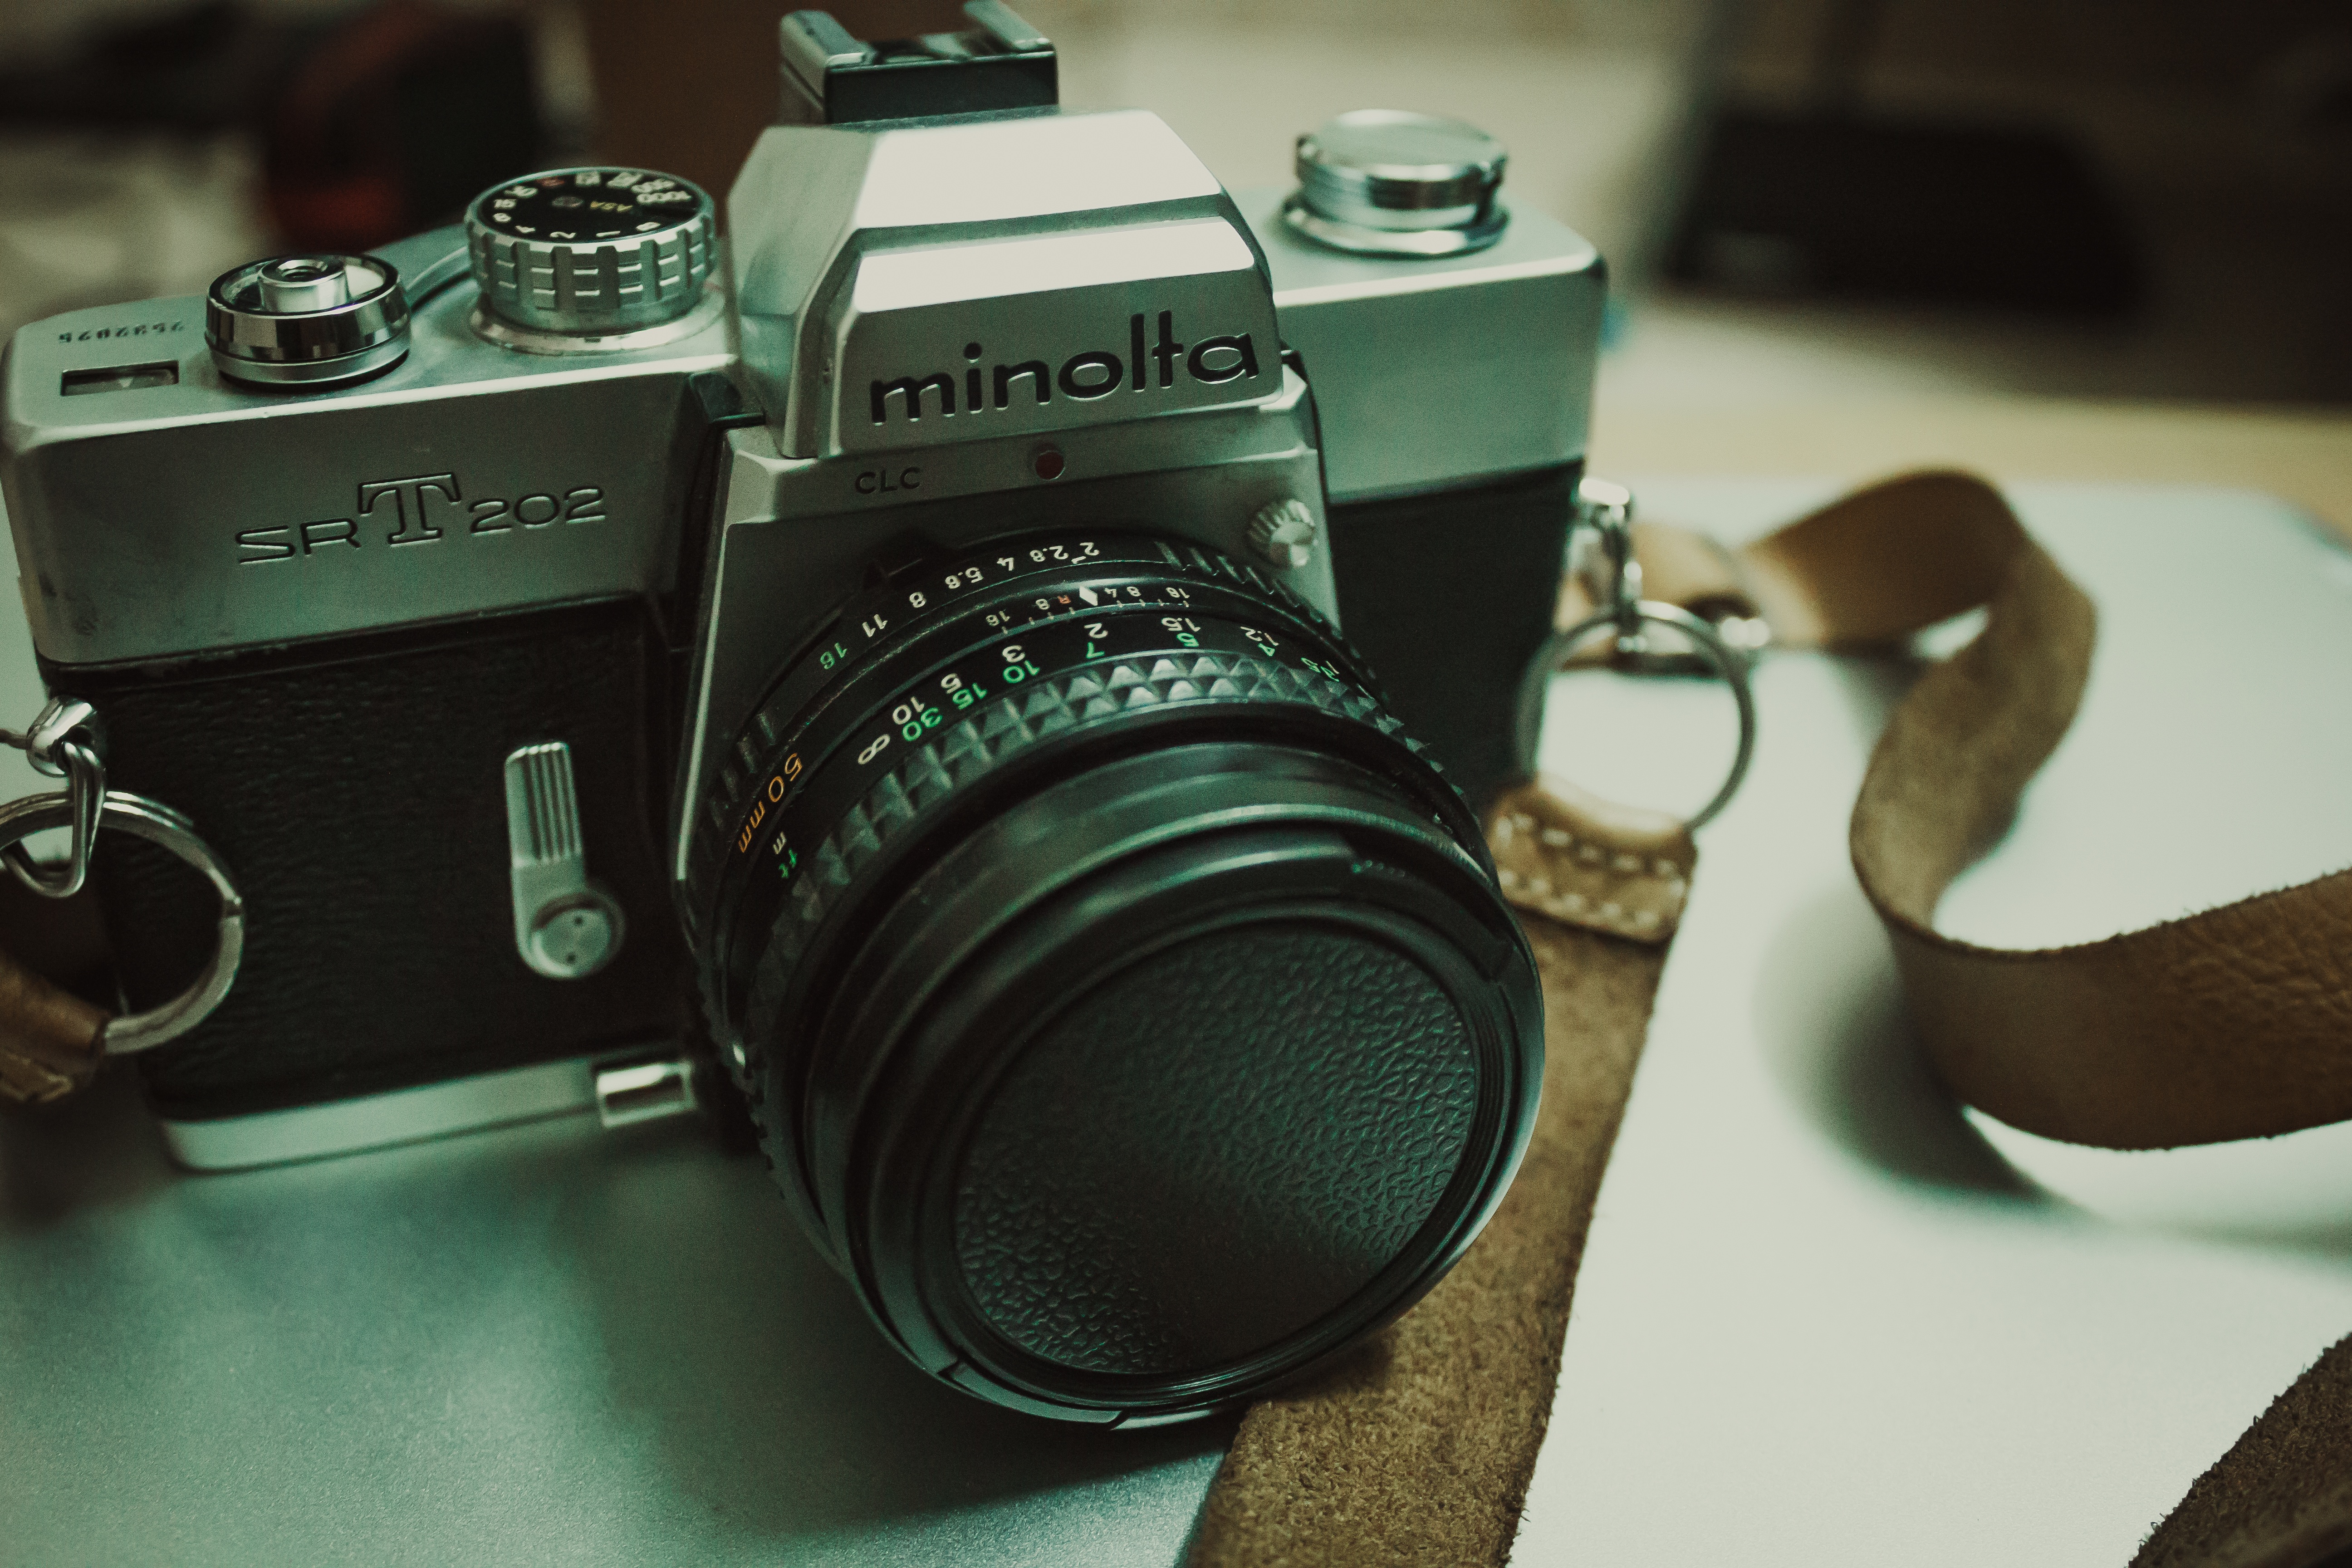
camera, photography, green, product, reflex camera, digital camera, photograph, camera lens, digital slr, single lens reflex camera, cameras optics, mirrorless interchangeable lens camera